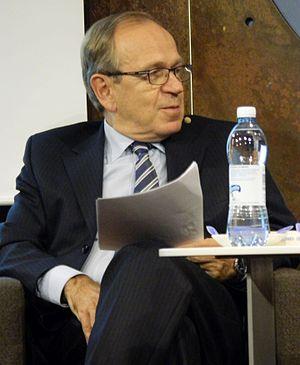
Erkki Antero Liikanen, né le 19 septembre 1950 à Mikkeli, est un homme politique finlandais membre du Parti social-démocrate.